Juliana Awada

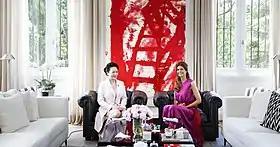
Awada with Peng Liyuan, First Lady of China in the Quinta de Olivos, Buenos Aires, December 2018

In the 2015 presidential elections held on 25 October, Mauricio Macri, candidate of the alliance Cambiemos "(Let's Change)", formed by the Republican Proposal, the Radical Civic Union and the Civic Coalition ARI, came second with 34.33% of the vote, while the candidate of the Front for Victory, Daniel Scioli, it outstripped by little difference. In a historic ballotage, the first to be held in Argentina, Mauricio Macri won with 51.34% of the votes, becoming the successor of Cristina Fernandez de Kirchner, and Awada consequently, in the First Lady of Argentina.